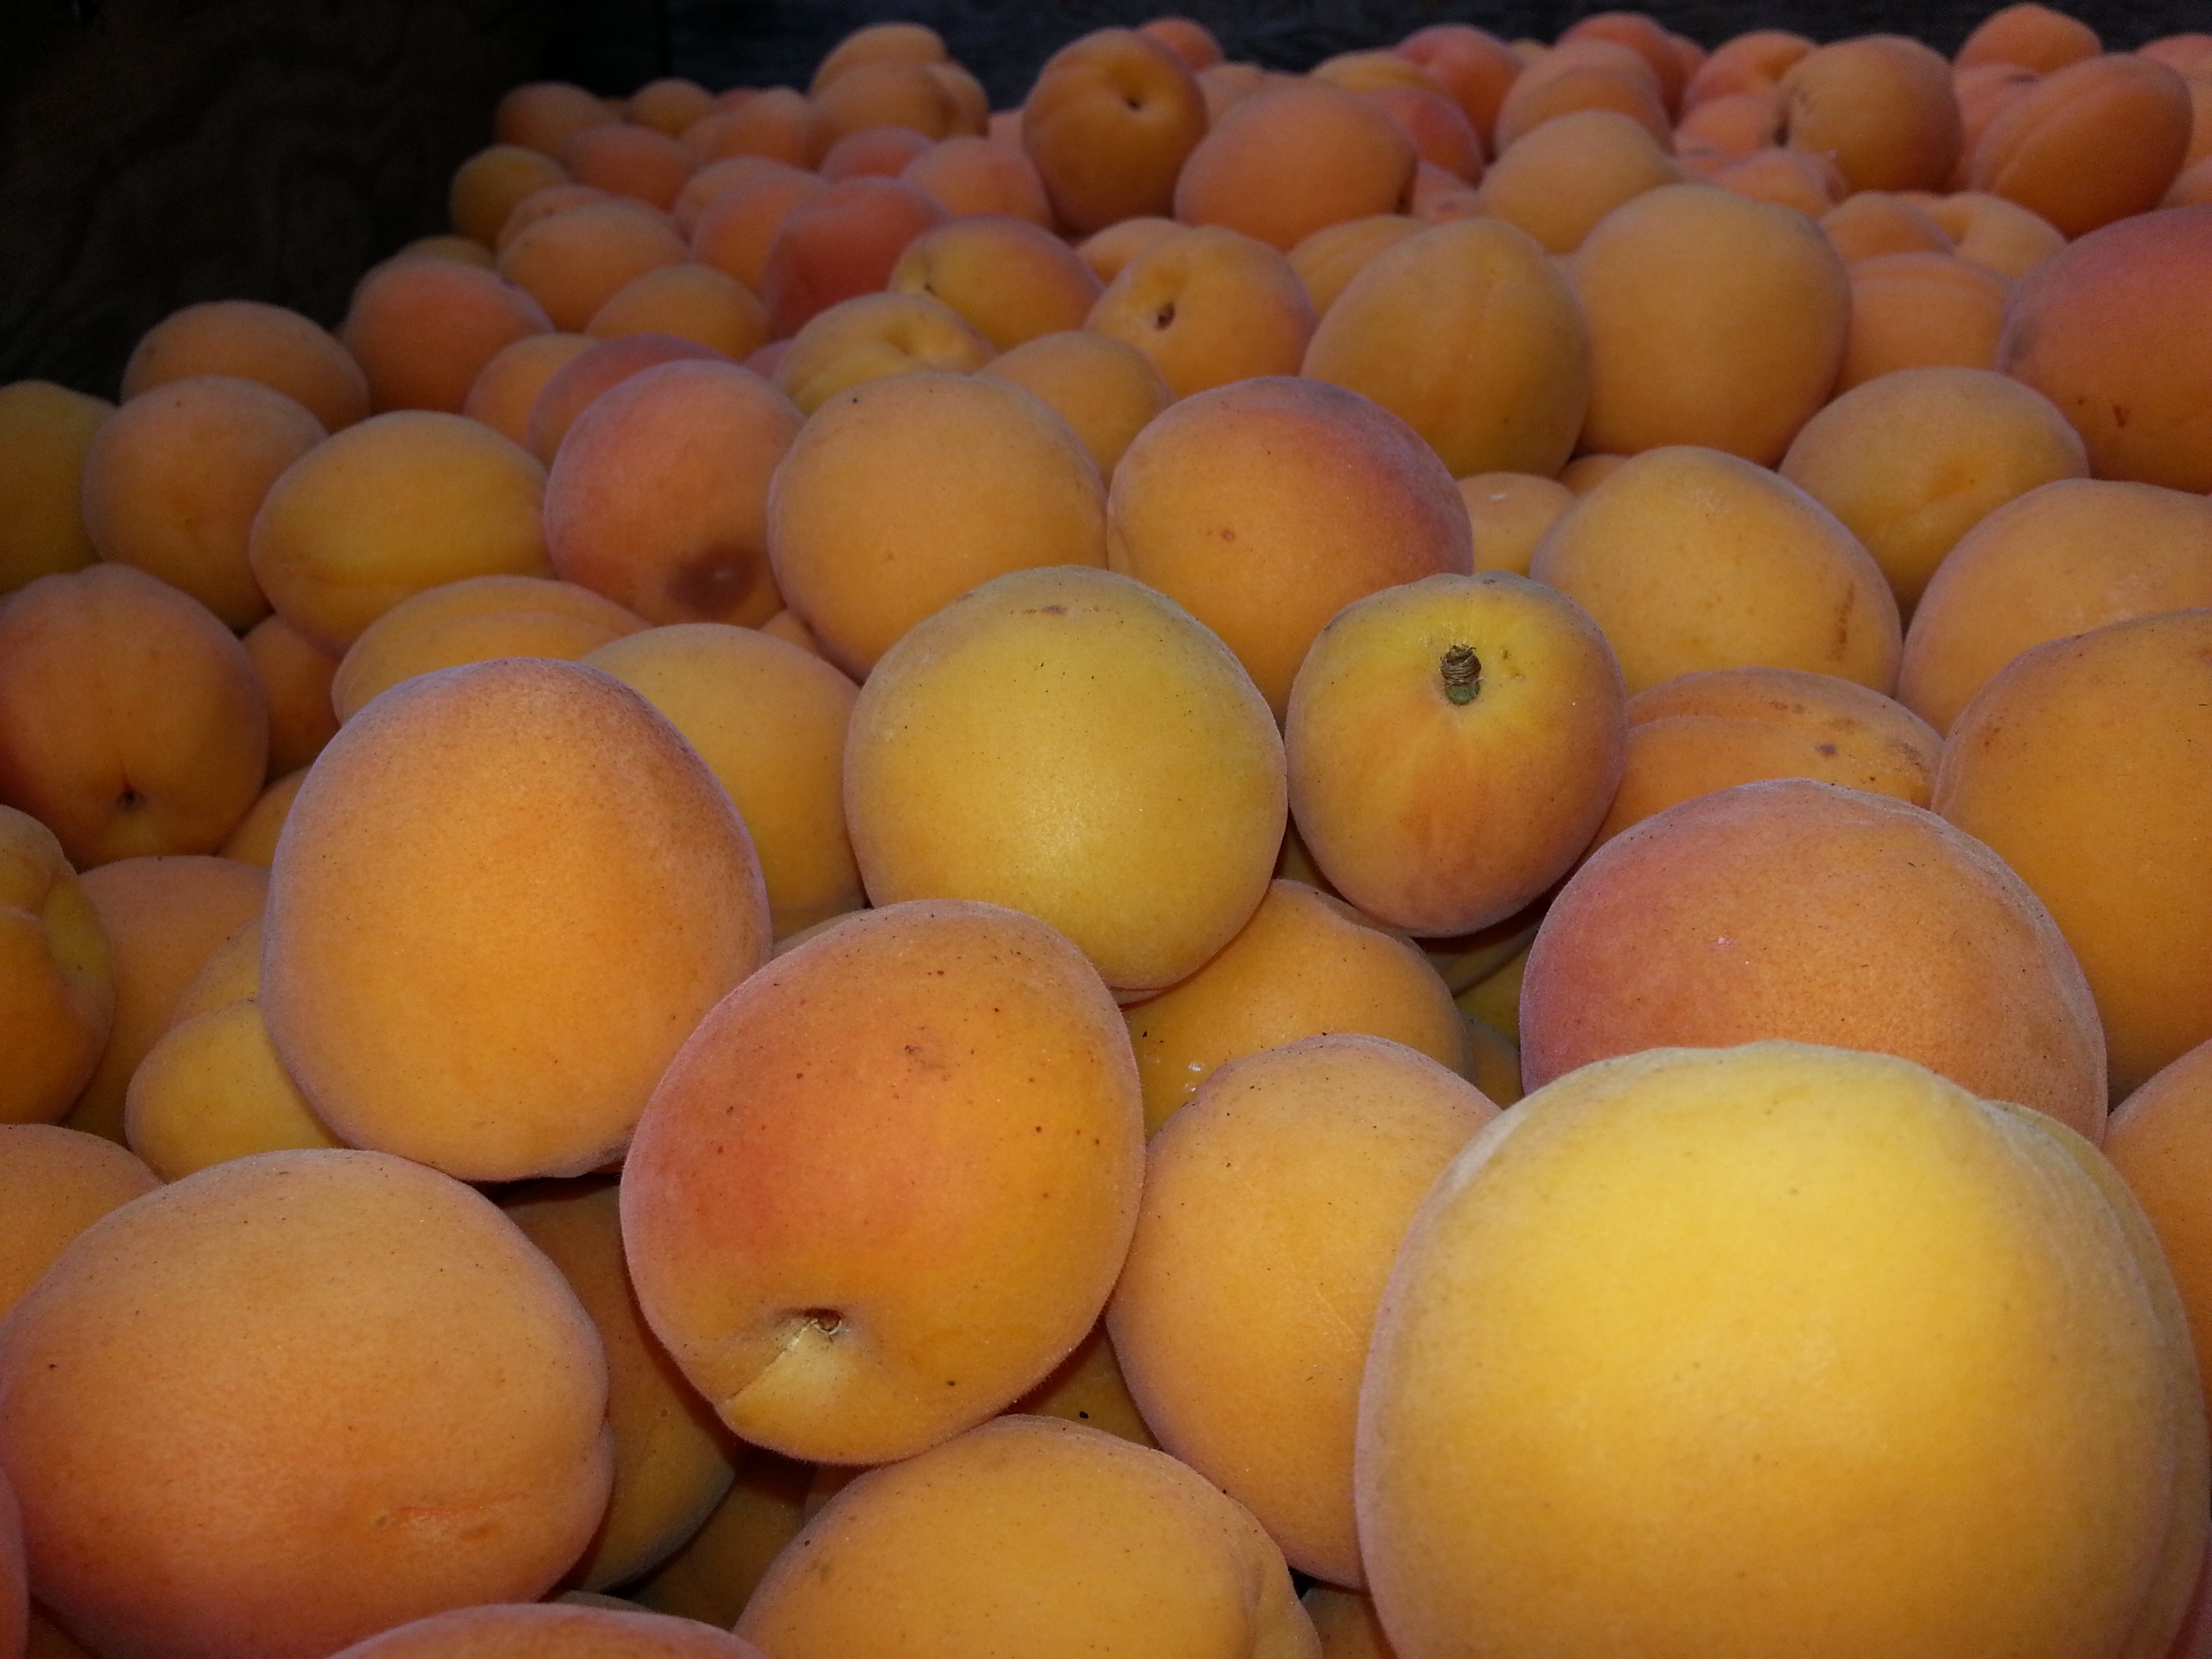
plant, fruit, ripe, food, ingredient, produce, natural, fresh, agriculture, juicy, healthy, delicious, health, apricot, nutrition, peach, tasty, vegetarian, raw, diet, organic, nutritious, flowering plant, rose family, loquat, land plant, rose order, tangelo